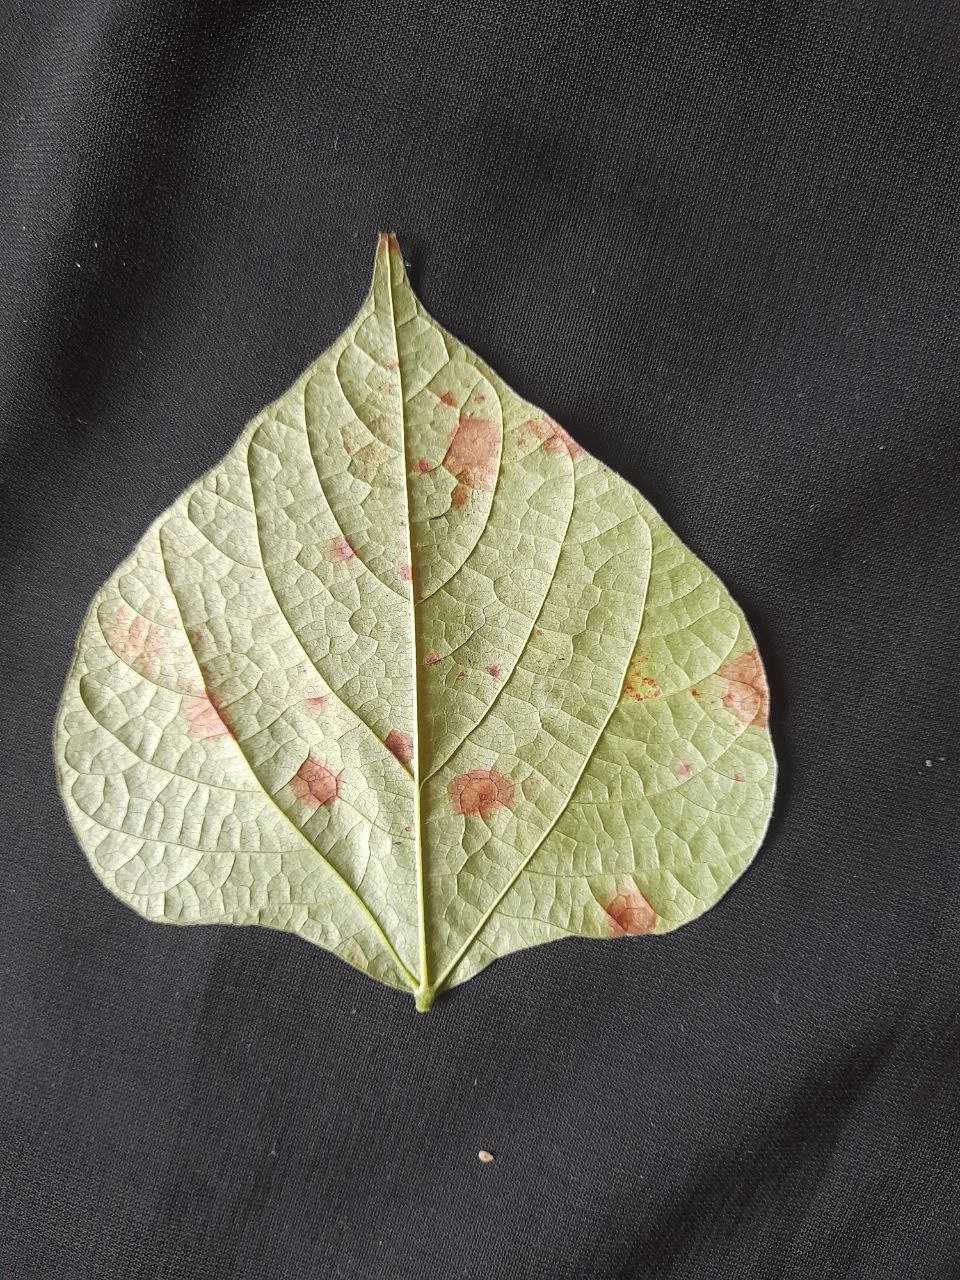
Crop: bean
Leaf condition: Rust